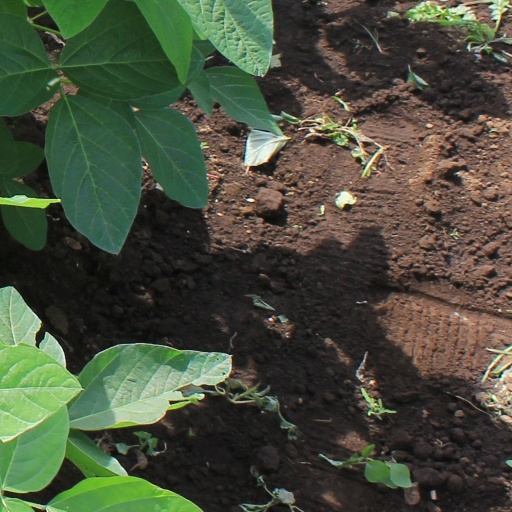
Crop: soybean